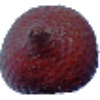
Label: Salak 1